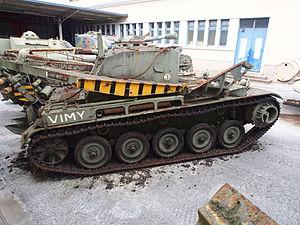
L'AMX-13 est un char léger français produit à 7 700 exemplaires entre 1953 et 1985. Son châssis est décliné en plusieurs versions : char de combat, lance-missile antichars, transport de troupes, canon automoteur de 105 ou 155 mm, postes de commandement, engins du génie, ambulance, etc.